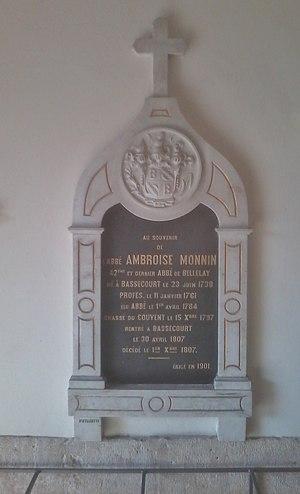
Stèle de l'Abbé Ambroise Monnin, Porche Eglise St. Pierre et Paul, Bassecourt, érigée en 1901.